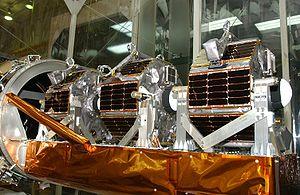
La mission de Space Technology 5 est une mission du programme New Millennium de la NASA destiné à valider l'utilisation de composants miniaturisés à bord de satellites scientifiques. Space Technology 5 se compose de trois micro-satellites de 25 kg explorant les champs magnétiques de la Terre.